Arnager

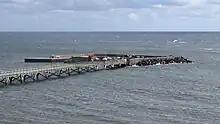
Harbour and pier

According to "Bornholm Place Names", Arnager was first mentioned in 1552 as "Arenack" in one of the Chancery letter books. The harbor was built in 1883 by H. Zahrtmann. For some time, the village was one of the main resting places for the island's missionaries. The city is notable for having Scandinavia's longest wooden bridge. The structure links the port with the city. In the mid 1990s, dinosaur footprints were identified on a cliff approximately east of the village.